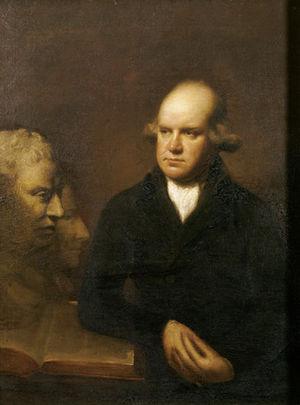
Herbert Croft, né le 1ᵉʳ novembre 1751 à Dunster Park et mort le 25 avril 1816 à Paris, 5ᵉ baronnet du nom, est un essayiste, biographe et lexicographe anglais.